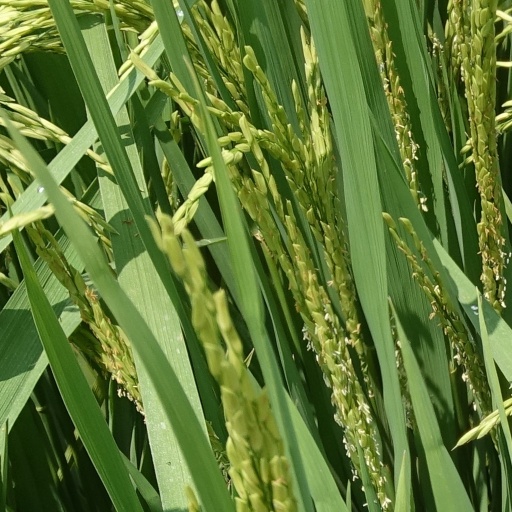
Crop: rice